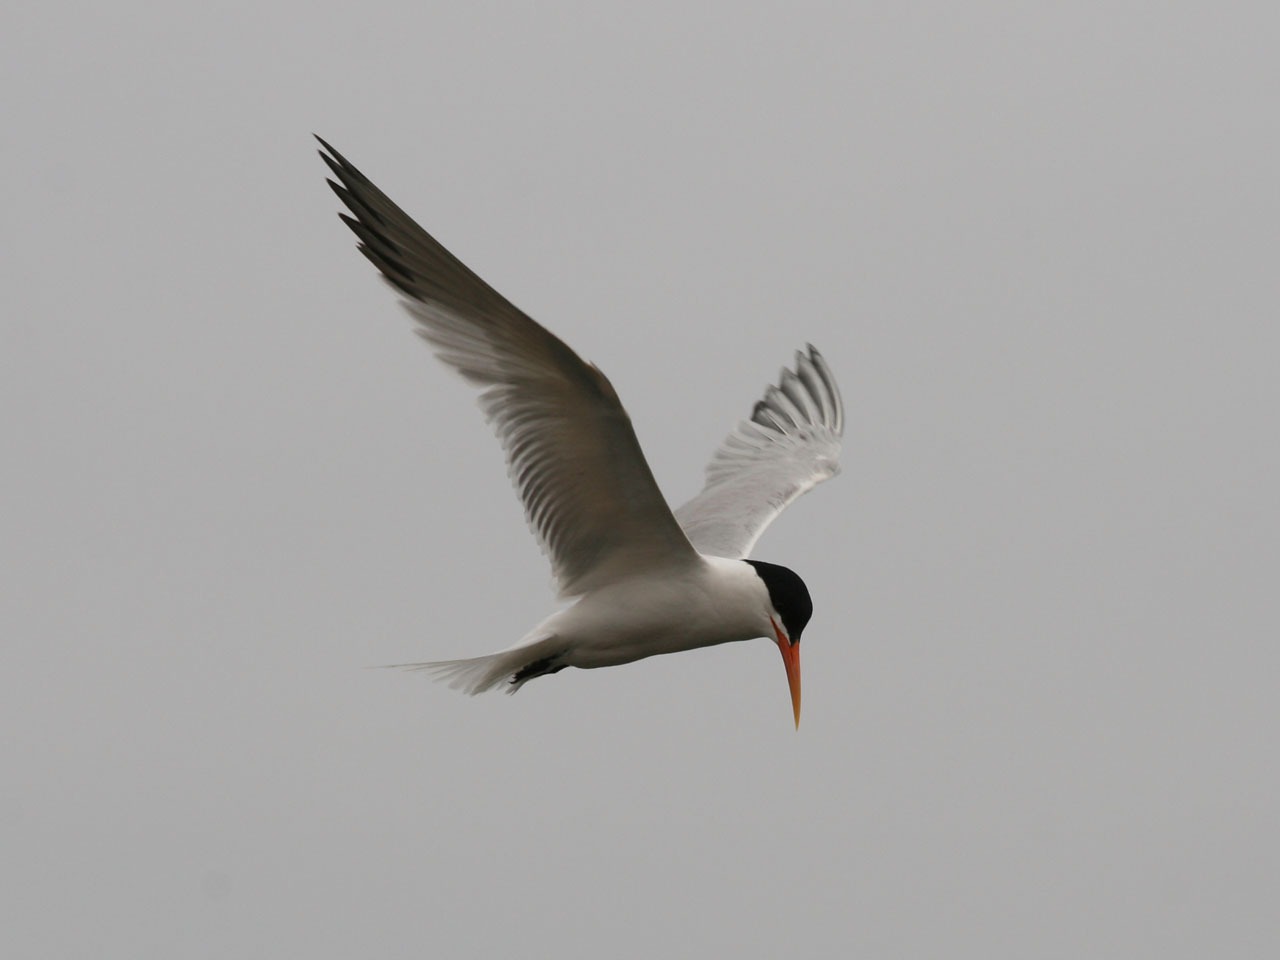
wetlands, bird, wing, seabird, fly, gull, beak, flight, california, avian, fauna, wings, vertebrate, tern, shorebird, charadriiformes, european herring gull, animal migration